History of computing hardware

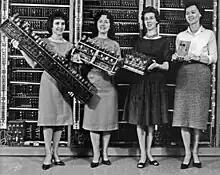
Parts from four early computers, 1962. From left to right: ENIAC board, EDVAC board, ORDVAC board, and BRLESC-I board, showing the trend toward miniaturization.

The principle of the modern computer was first described by computer scientist Alan Turing, who set out the idea in his seminal 1936 paper, "On Computable Numbers". Turing reformulated Kurt Gödel's 1931 results on the limits of proof and computation, replacing Gödel's universal arithmetic-based formal language with the formal and simple hypothetical devices that became known as Turing machines. He proved that some such machine would be capable of performing any conceivable mathematical computation if it were representable as an algorithm. He went on to prove that there was no solution to the "Entscheidungsproblem" by first showing that the halting problem for Turing machines is undecidable: in general, it is not possible to decide algorithmically whether a given Turing machine will ever halt.